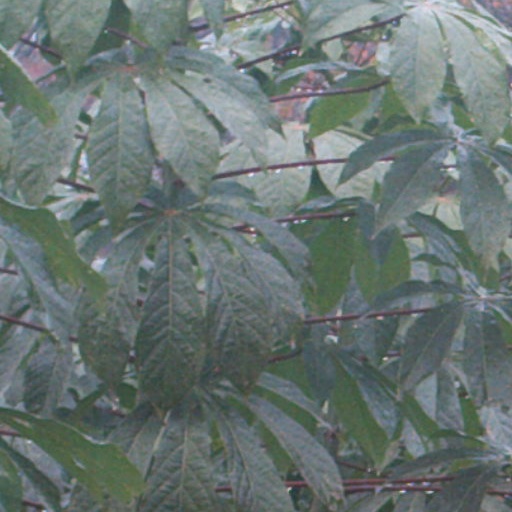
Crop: cassava